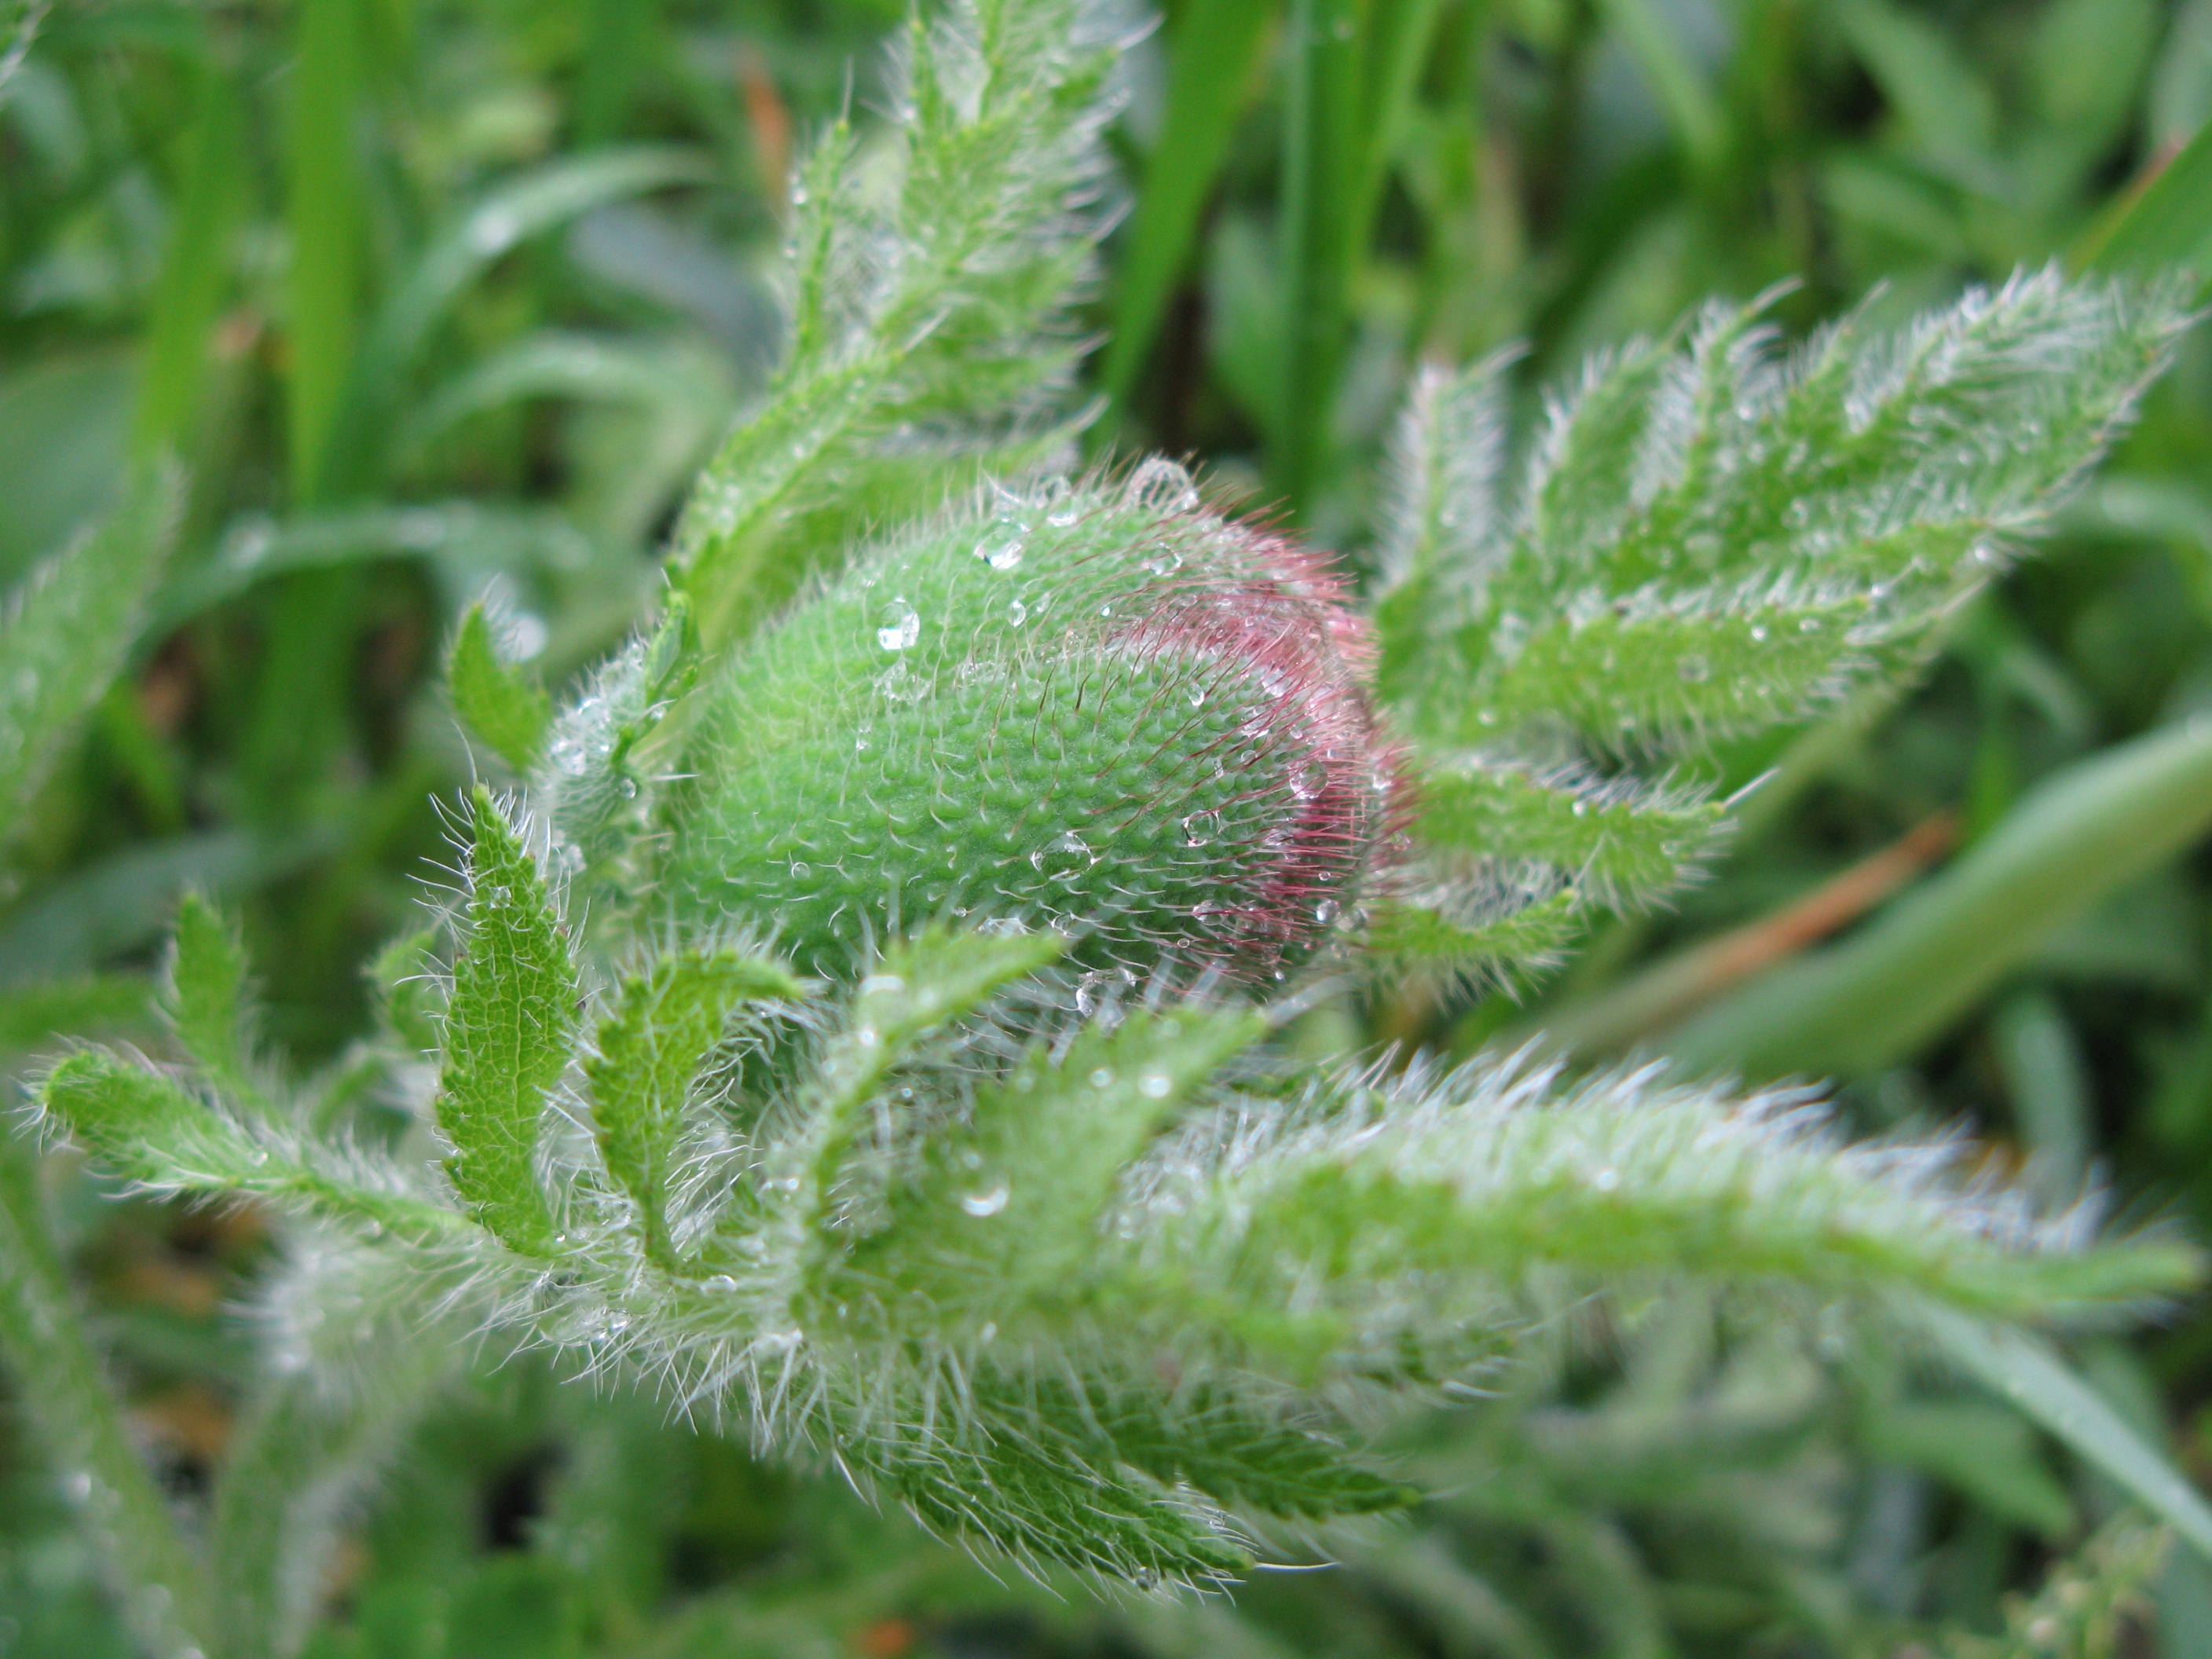
grass, dew, plant, lawn, leaf, flower, frost, herb, flora, hairy, thistle, macro photography, flowering plant, daisy family, urtica, early morning, poppy bud, green nature, annual plant, grass family, land plant